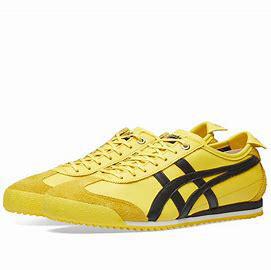
Brand: Onitsuka
Model: Tiger Onitsuka Tiger Mexico 66